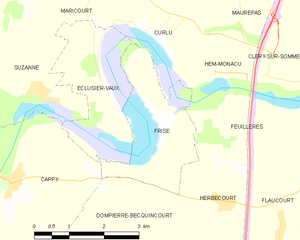
Carte des communes françaises Frise